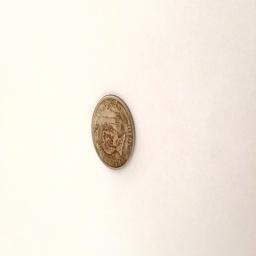
Label: 1_Old_Front